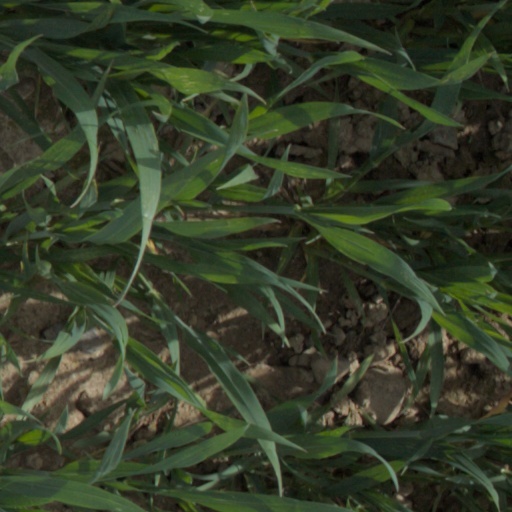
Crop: wheat